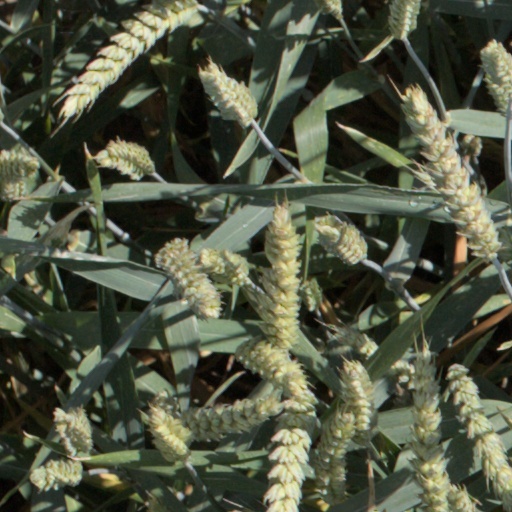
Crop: wheat